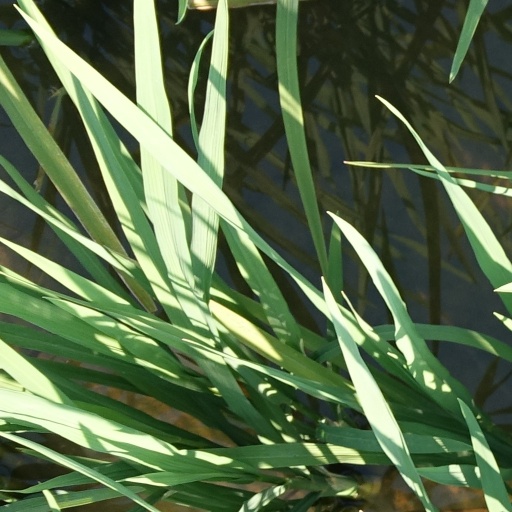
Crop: rice